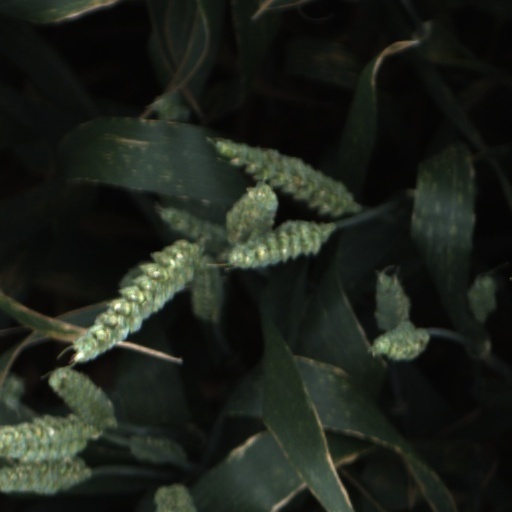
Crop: wheat